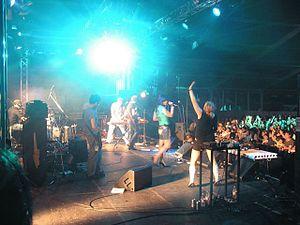
Le Fuji Rock Festival est le plus important festival de musique rock du Japon, à la fois en raison des artistes qui s'y produisent et du public qui le fréquente chaque année. Il se déroule les derniers vendredi, samedi et dimanche de juillet pour trois jours et trois nuits de festival non-stop. Les cinq scènes principales sont espacées d'environ 20 minutes à pied dans les montagnes de Naeba, dans la préfecture de Niigata au Japon. Le festival se décline en sept scènes différentes. La Green Stage, le secteur le plus important, a une capacité de plus de 30 000 personnes. En 2005, plus de 100 000 personnes ont assisté au festival.